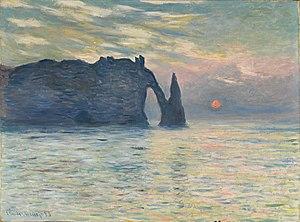
Arsène Lupin est un personnage de fiction français créé par Maurice Leblanc. Ce gentleman cambrioleur est particulièrement connu pour son talent à user de déguisements et changer d'identité pour commettre ses délits.